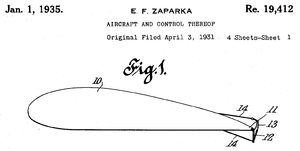
Le flap Gurney est une petite réglette installée le long du bord de fuite d'une aile. Elle est typiquement installée à angle droit du gradient de pression sur le profil aérodynamique